Tribulation 99: Alien Anomalies Under America

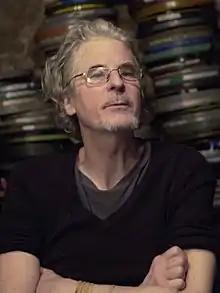
Director Craig Baldwin with his collection of films in 2015

Having worked with the El Salvador Film and Video Projects, Baldwin was interested in solidarity movements happening throughout Latin America. Reading articles about covert operations by the CIA in the "CovertAction Information Bulletin", Baldwin thought that "these guys are like scriptwriters working for me…all I've got to do is put it in this movie, people will not believe it." The premise for "Tribulation 99" was influenced by the 1970 documentary "Chariots of the Gods", which speculated that aliens interacted with humans in visits to Earth long ago.